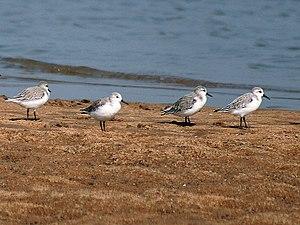
Le Bécasseau sanderling est une espèce d'oiseaux limicoles de la famille des Scolopacidae.